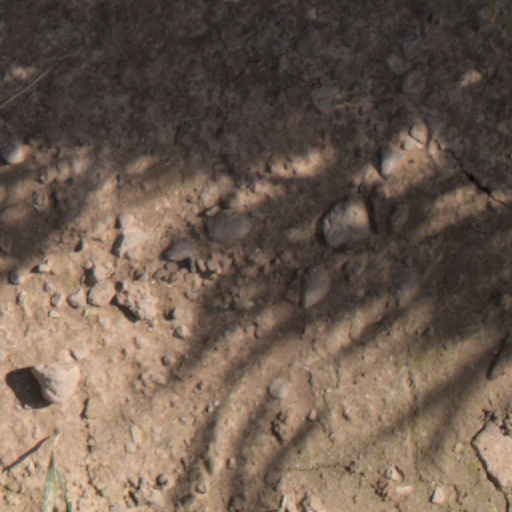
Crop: wheat